Solvej Balle

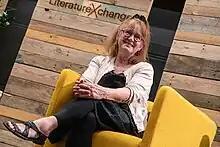
Solvej Balle (Aarhus, 2023)

Solvej Balle (born 16 August 1962 in Bovrup, Sønderjylland) is a Danish writer. She is best known for her multi-volume work of fiction, "On the Calculation of Volume", the first three books of which won the Nordic Council Literature Prize and the first book of which was shortlisted for the International Booker Prize.